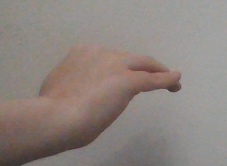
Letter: haa